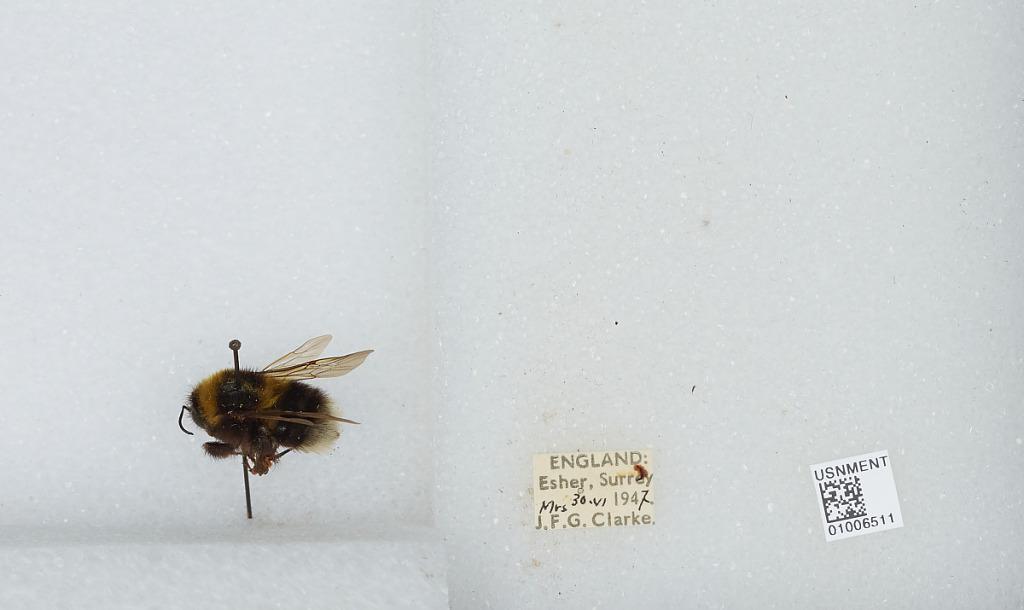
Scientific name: Bombus (Megabombus) hortorum (Linnaeus)
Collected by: J. Clarke
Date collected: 1947-6-30
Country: United Kingdom
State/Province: England
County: Surrey
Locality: Elmbridge; Esher
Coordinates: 51.3692, -0.365